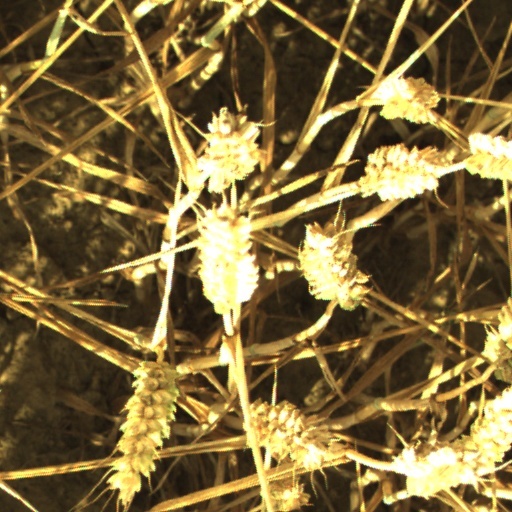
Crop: wheat